Aleksandar Turundzhev

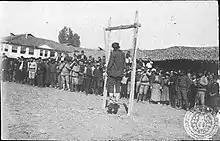
The hanging of Turundzhev

In the aftermath of the Ilinden Uprising (1903) the Ottomans persecuted Exarchists. At Aetos, a village of the Florina area, an Orthodox notable Nikolaos Vannis and the village priest Papa Alexis conspired with Ottoman authorities to trap Turundzhev, a figure hostile to the Patriarchist cause. Turundzhev was arrested on 6 April 1904 by Ottoman soldiers at the home of Vannis. Local Patriarchists received the news of his capture with relief. In Monastir (modern Bitola) Turundzhev was imprisoned for over a year and later hanged on 12 September 1905 at the town marketplace. According to the British Consul in Thessaloniki, Robert Graves, the same day several thousand citizens followed the coffin, which was covered with wreaths from the Bulgarian Church congregation. His grave is in the cemeteries "Saint Nedela" in Bitola, North Macedonia.